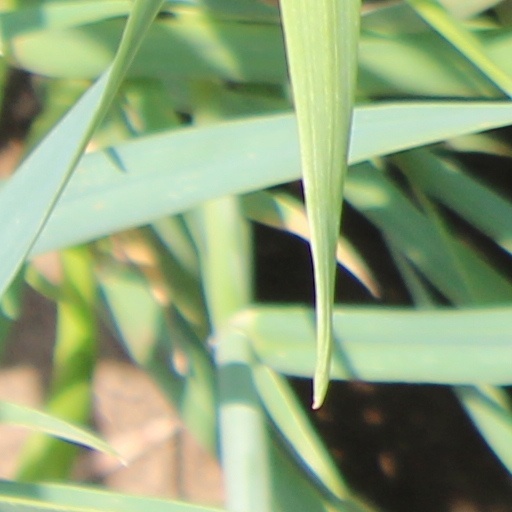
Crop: wheat